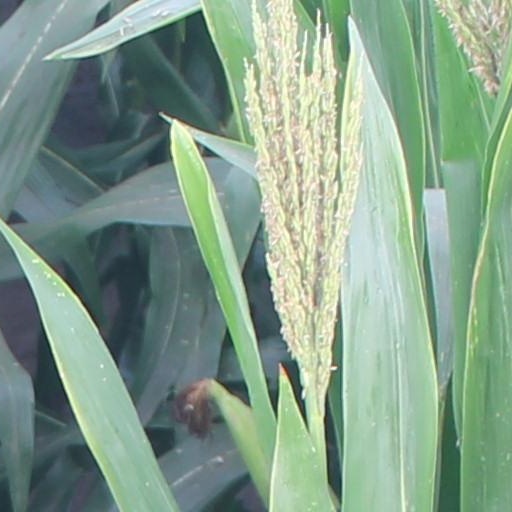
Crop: maize; corn